Killing of Eyad al-Hallaq

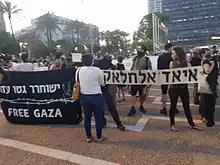
A sign in memory of Eyad al-Hallaq in a demonstration in Rabin Square, Tel Aviv against the annexation of the West Bank, 6 June 2020

Halaq and his teacher were walking on 30 May 2020 to the Elwyn El Quds center which provides services for children and adults with disabilities when they approached the Lions' Gate checkpoint. The checkpoint was part of the daily walk from Halaq's home in East Jerusalem's Wadi al-Joz area to the special-needs center in the Old City, which he had attended since 2014. When he reportedly stepped through the arches of the Gate, officers on duty became suspicious when he placed his hand into his pocket for his cell phone. He had apparently not understood the shouted commands from the officers to halt, but fled on foot and hid in a garbage room. His father told reporters that the teacher attempted to tell police that Halaq was disabled and to check his identity, but officers maintained a distance and opened fire.